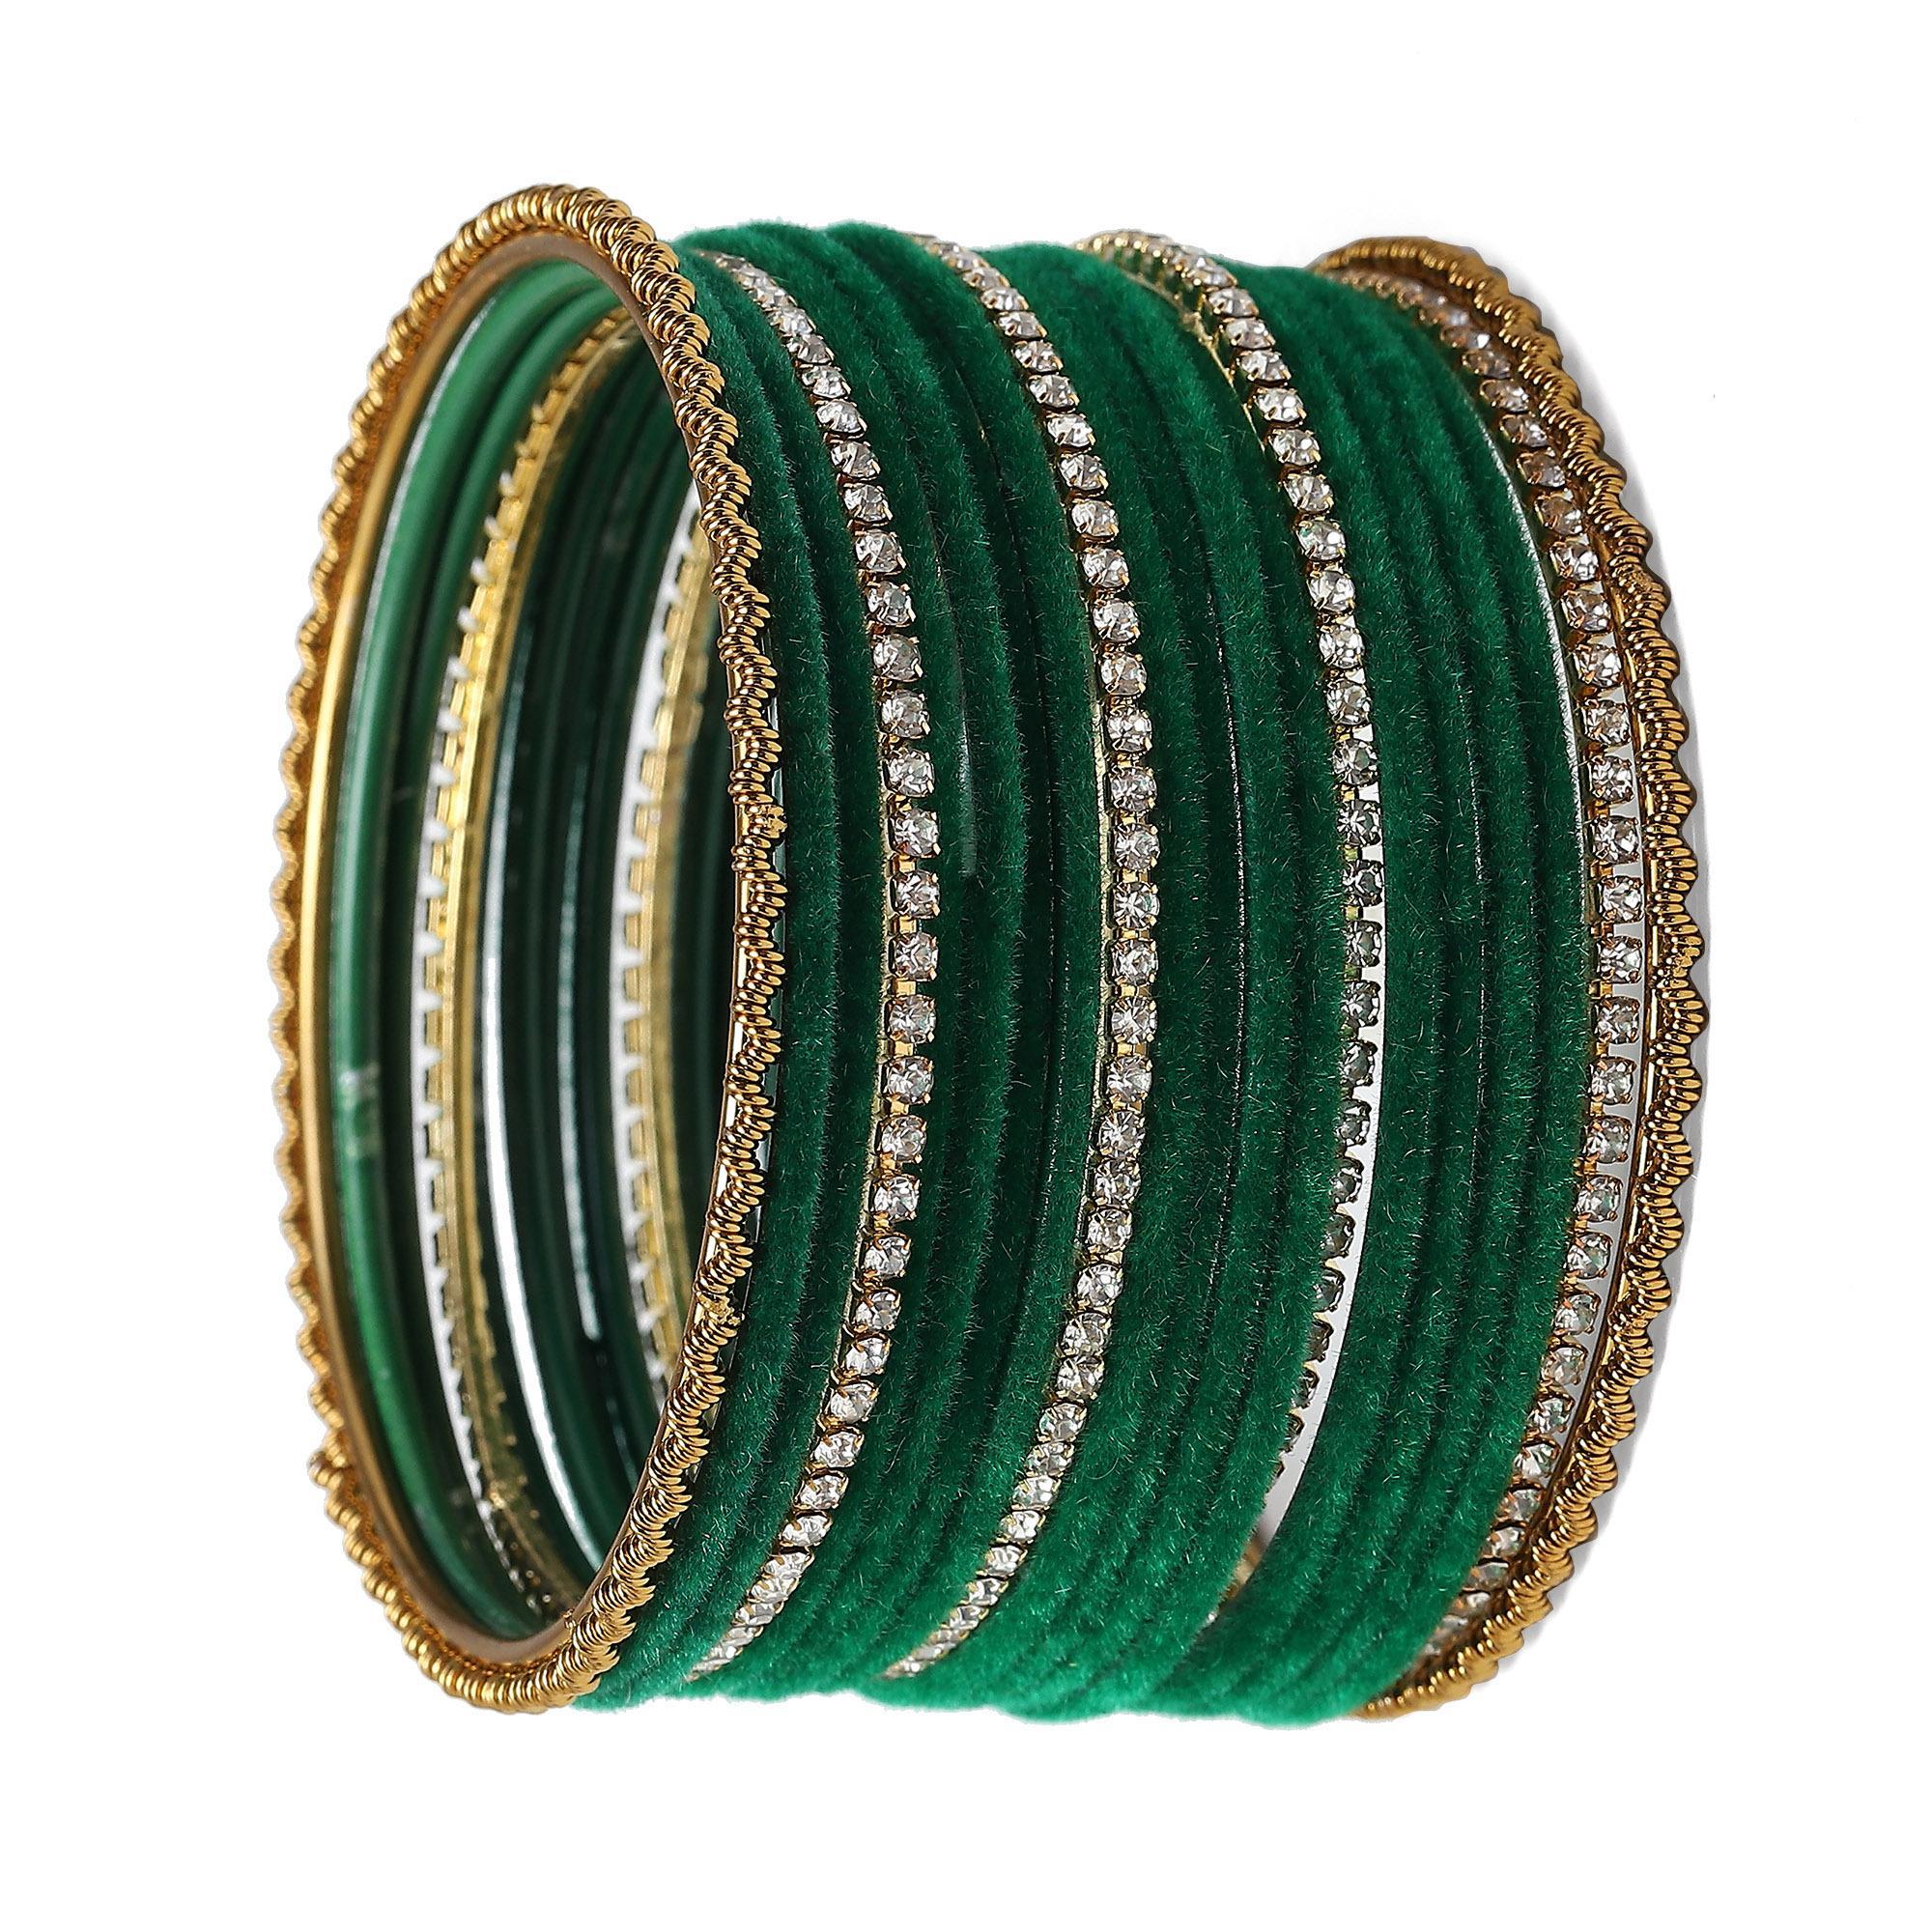
ZENEME Gold-Plated Matte Finish Velvet White American Diamonds Studded Bangles Set Of 36
Type: Bangles
Brand: Zeneme
Price: Rs. 299
 Be a trendsetter and embrace yourself with the wide collection of zeneme. Jewelry has its own place in our hearts. It is every woman’s best friend and more. Since a decade 2011 and with vision of fulfilling every womans desire to look radiant with the unique collection of jewellery which is not just a tradition, it is a form of lifestyle. Zeneme has consistently ensured that it spreads happiness with its masterpieces not just in india but across the globe. Must-have, daily-wear elegant american diamond studs and cuffs from the house of zeneme even perfect for all other special occasions.Disclaimer:Wipe your jewellery with a soft cloth after every use. Always store your jewellery in a flat box to avoid accidental scratches. Keep sprays and perfumes away from your jewellery. Do not soak your jewellery in water. Clean your jewellery using a soft brush, dipped in jewellery cleaning solution only.
Features: Bangles,Bangle,Handcrafted Designer Fashion Bangles,Emblish Design Bangles
Included: Set Of 36 Bangles